List of characters in the Breaking Bad franchise

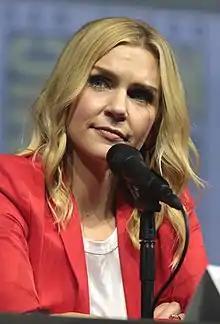
Rhea Seehorn

Kimberly Wexler (portrayed by Rhea Seehorn) is Jimmy's friend, romantic partner and by the fifth season, his wife. In her youth, she and her mother moved frequently around Nebraska, and she often had to take care of herself due to her mother's drunkenness, leading her to become self-reliant. While attending law school, Kim was an intern at Hamlin, Hamlin & McGill, where she met Jimmy, who was working in the mail room. Her success at completing law school and becoming an associate at HHM partially inspired Jimmy to become a lawyer.